Inner Loop (Rochester)

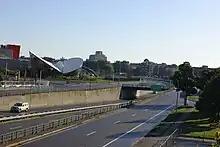
The former portion of the Inner Loop east of Downtown in 2010

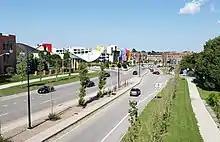
The same portion of the former loop in 2021

The idea for a beltway around Rochester was conceived in the 1950s. At the time, the population of Rochester was roughly 332,000, which translated into poor traffic conditions within downtown. Despite some political obstacles, construction on the highway began in the early 1950s. Many structures were demolished to make way for the route, which was constructed in a cut through the densely populated neighborhoods that surrounded downtown. In 1965, an opening ceremony headlined by then-Governor Nelson Rockefeller officially opened the Inner Loop to traffic. The final price tag on the loop's construction was $34 million (equivalent to $ in ). The southern part of the Loop was incorporated into the newly constructed I-490 upon completion while the rest is designated as NY 940T, an unsigned reference route.